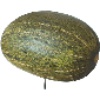
Label: melon_piel_de_sapo